Dominique A

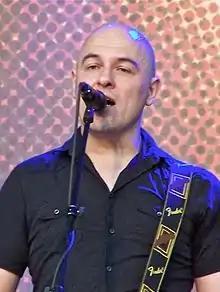
Dominique in concert, 2012

Dominique Ané (born 6 October 1968), better known as "Dominique A", is a French songwriter and singer.